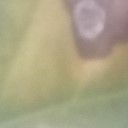
Label: Leaf_rust